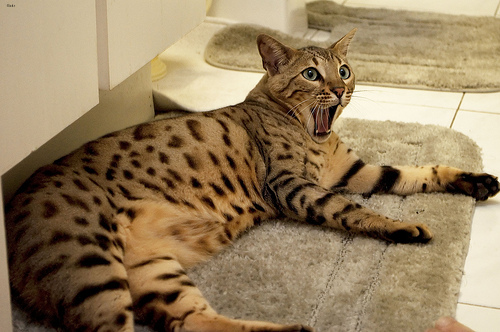
Animal: cat
Breed: Bengal